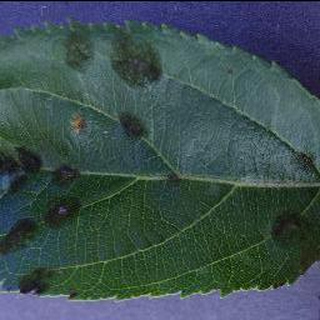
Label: apple_apple_scab